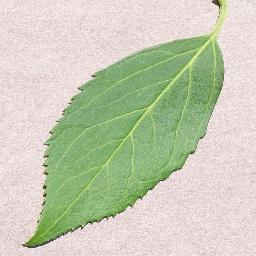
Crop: cherry
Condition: (including_sour)_healthy